Mahayana sutras

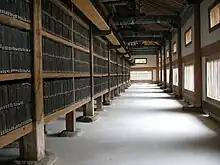
The Tripiṭaka Koreana, an early edition of the Chinese Buddhist canon

The "Sutra of the Three Heaps" (Sanskrit: "Triskandhadharmasutra") and the "Golden Light Sutra" ("Suvarṇaprabhāsa-sūtra") focus on the practice of confession of faults. The "Golden Light Sutra" became especially influential in East Asian Buddhism, particularly because of its teaching on how the Four Heavenly Kings protect the ruler who governs his country in the proper manner and upholds the sutra.